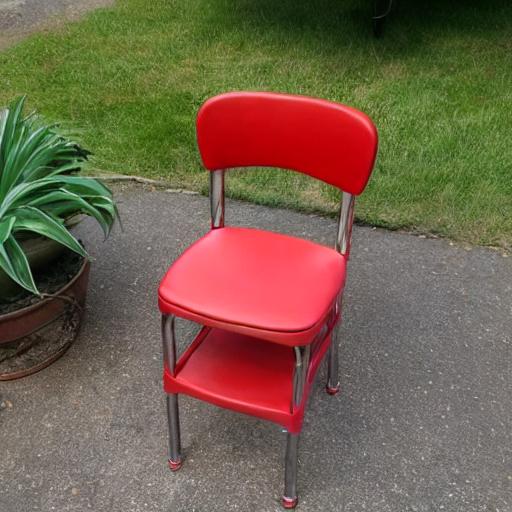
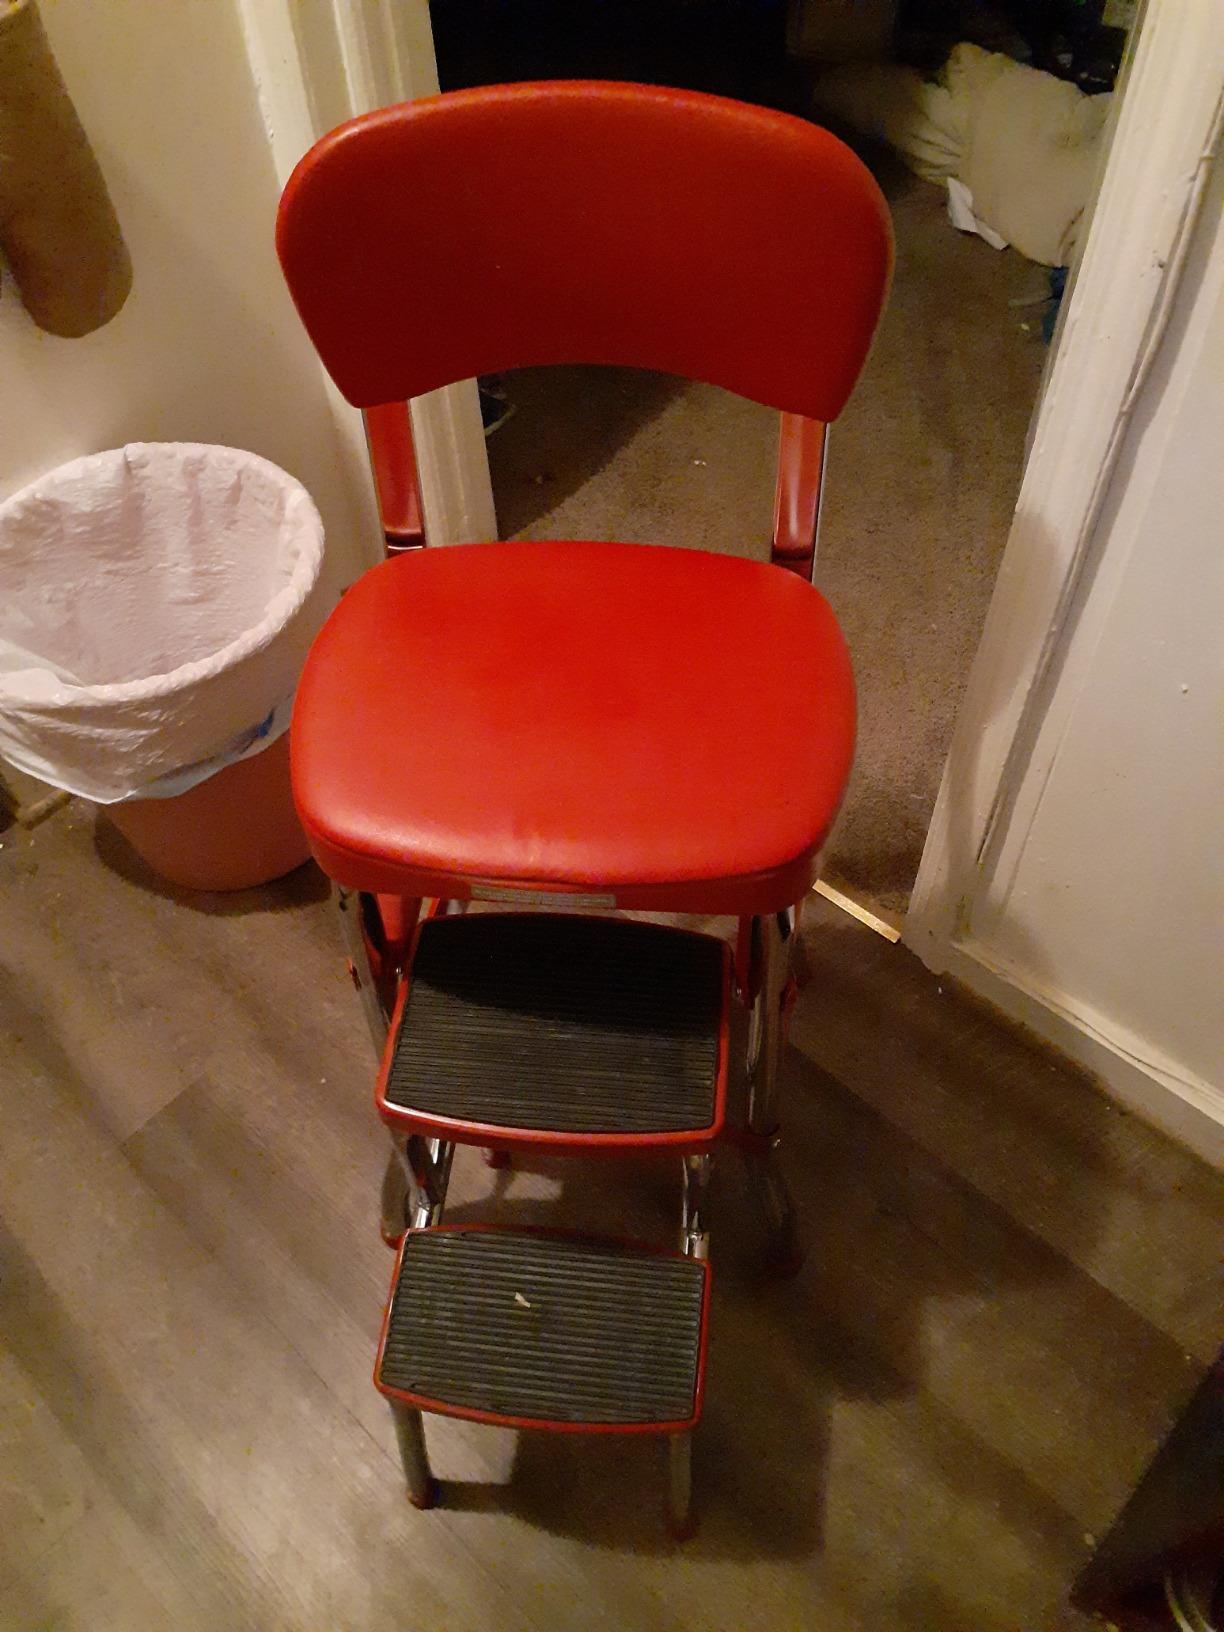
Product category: items_chair
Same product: no